Seikima-II

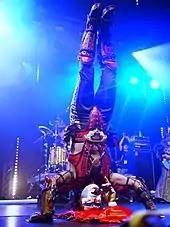
Demon Kakka performing the song "Dead Symphony".

Their next album "Ponk!!", released in 1994, brought about even more change from the band's past style. Combining heavy metal with folk rock music and more ballad songs. The album was produced at Abbey Road Studios in London, England.